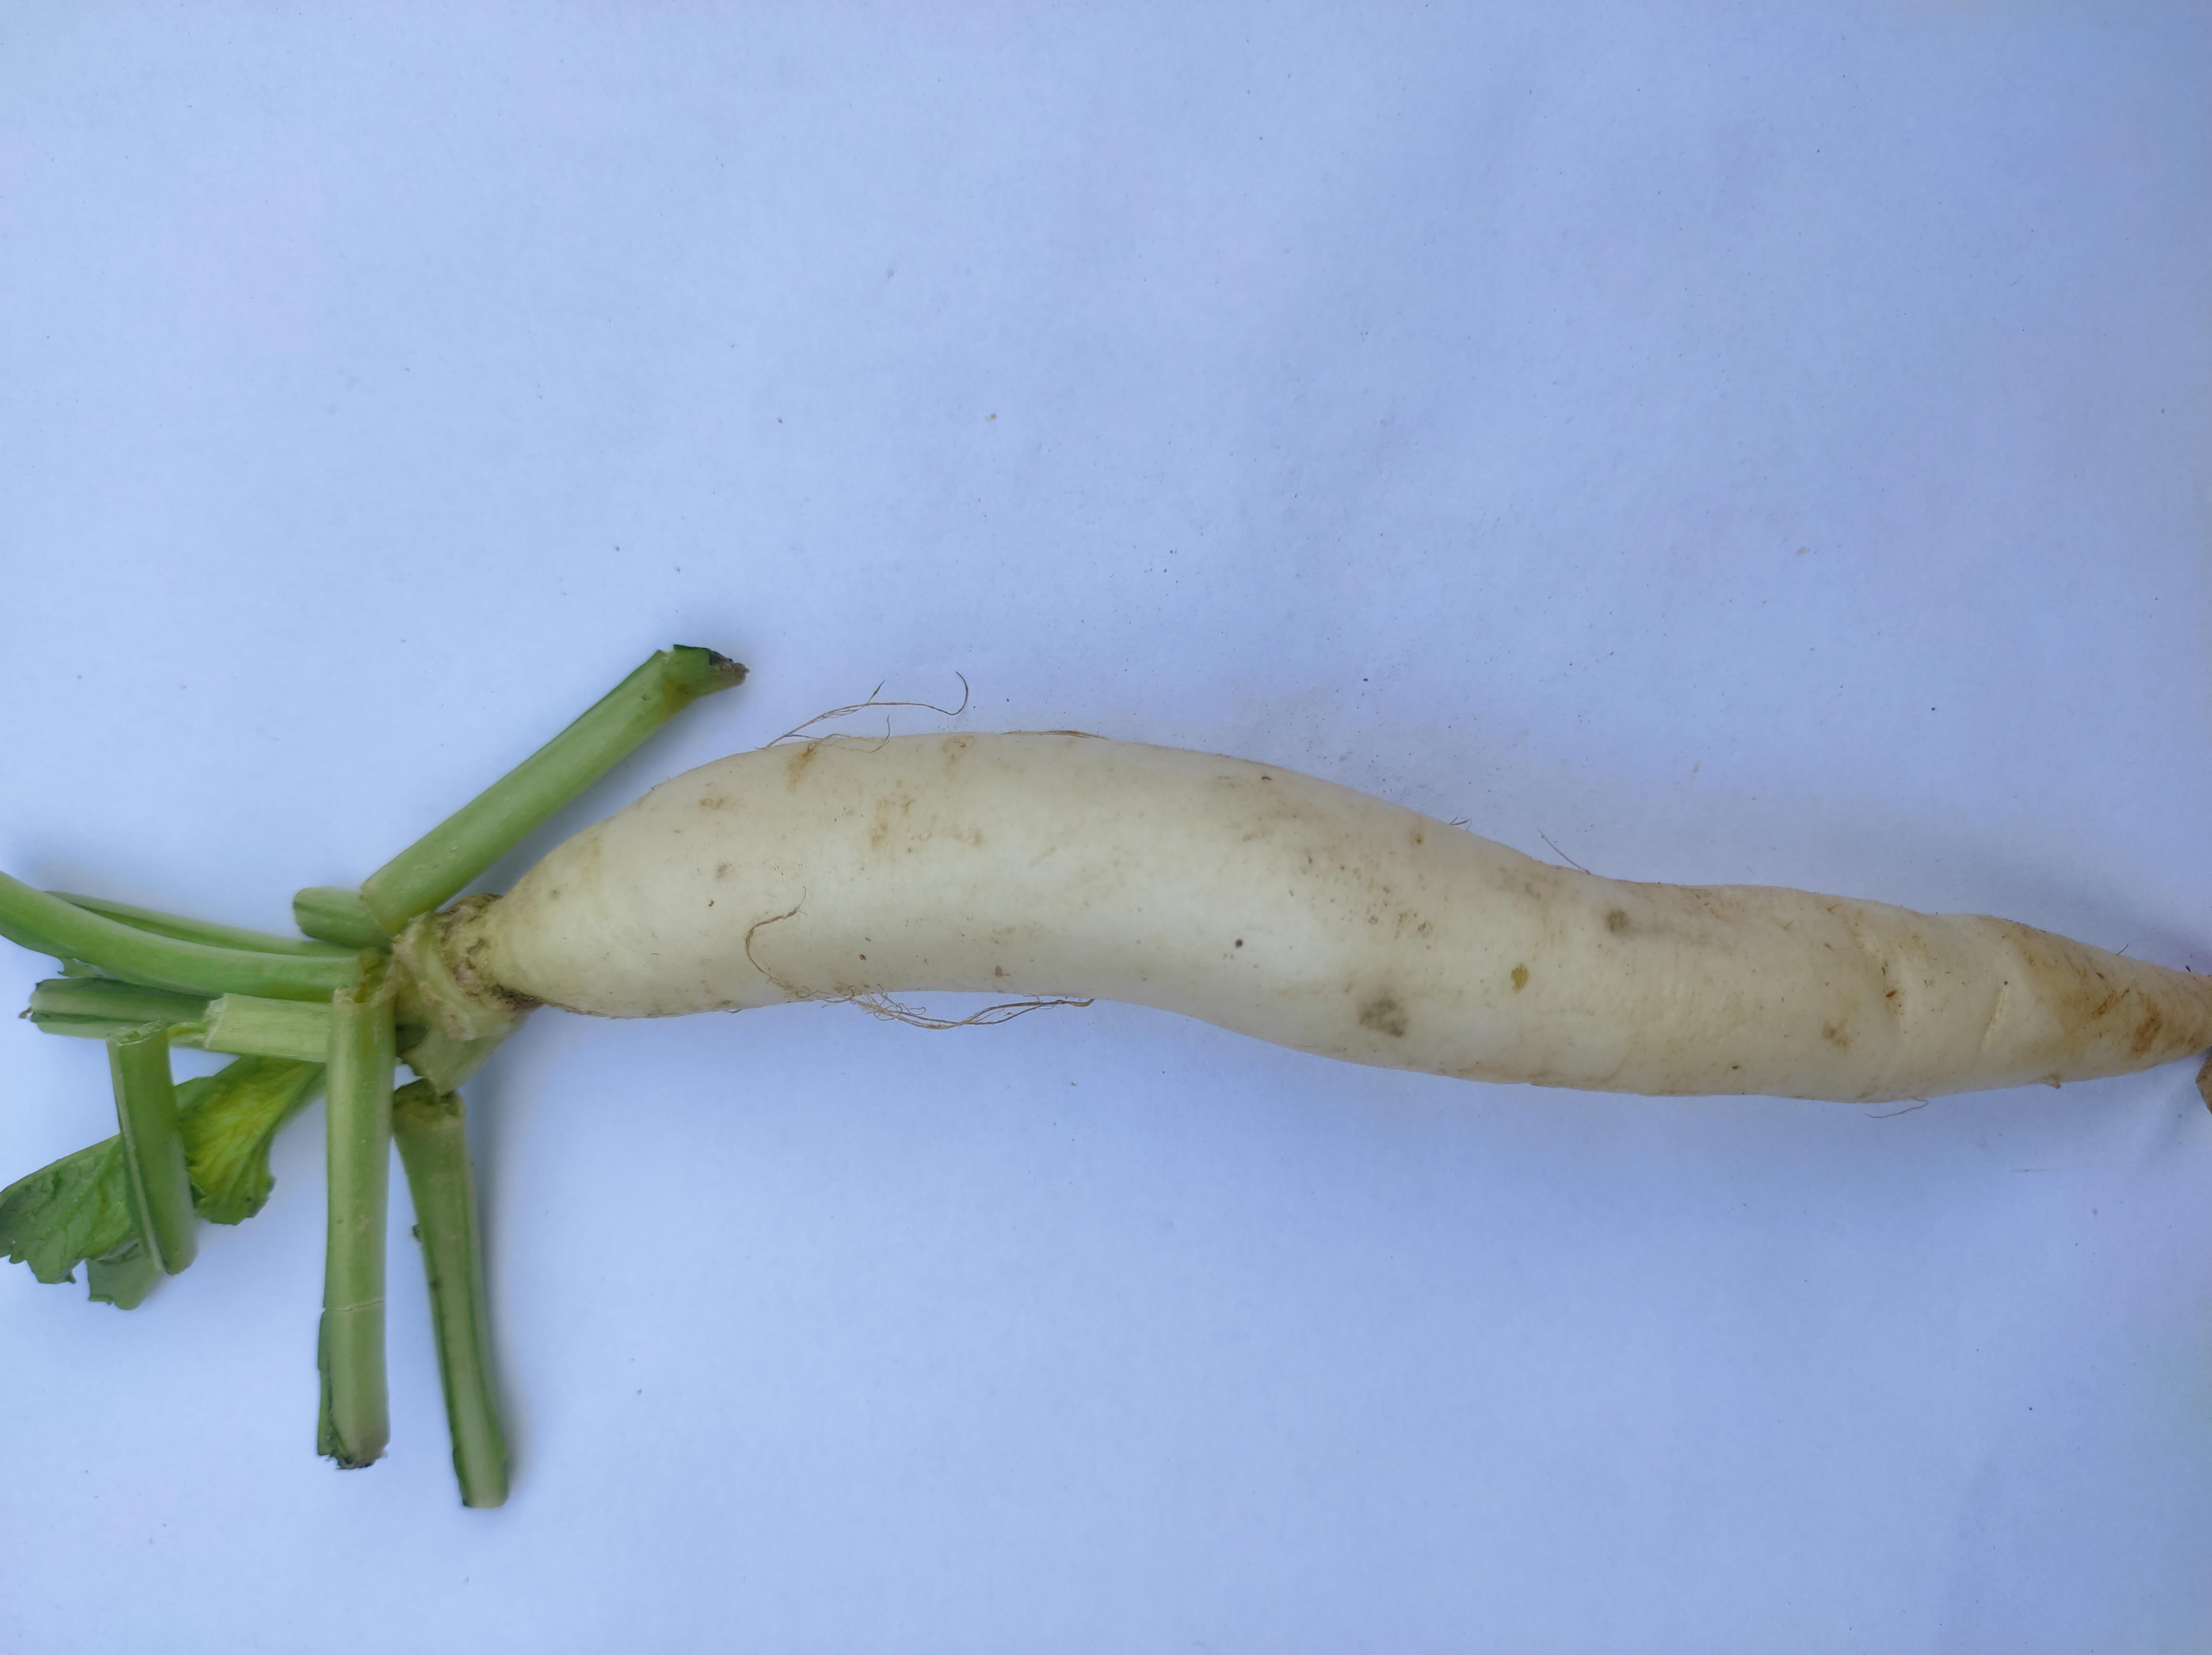
Label: Radish